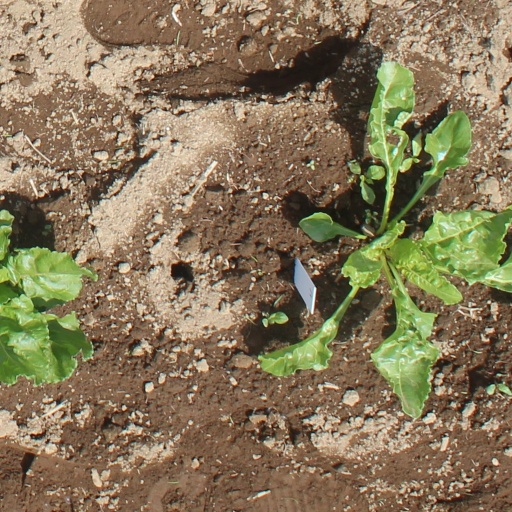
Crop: sugar beet